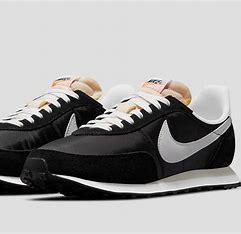
Brand: Nike
Model: Waffle 2